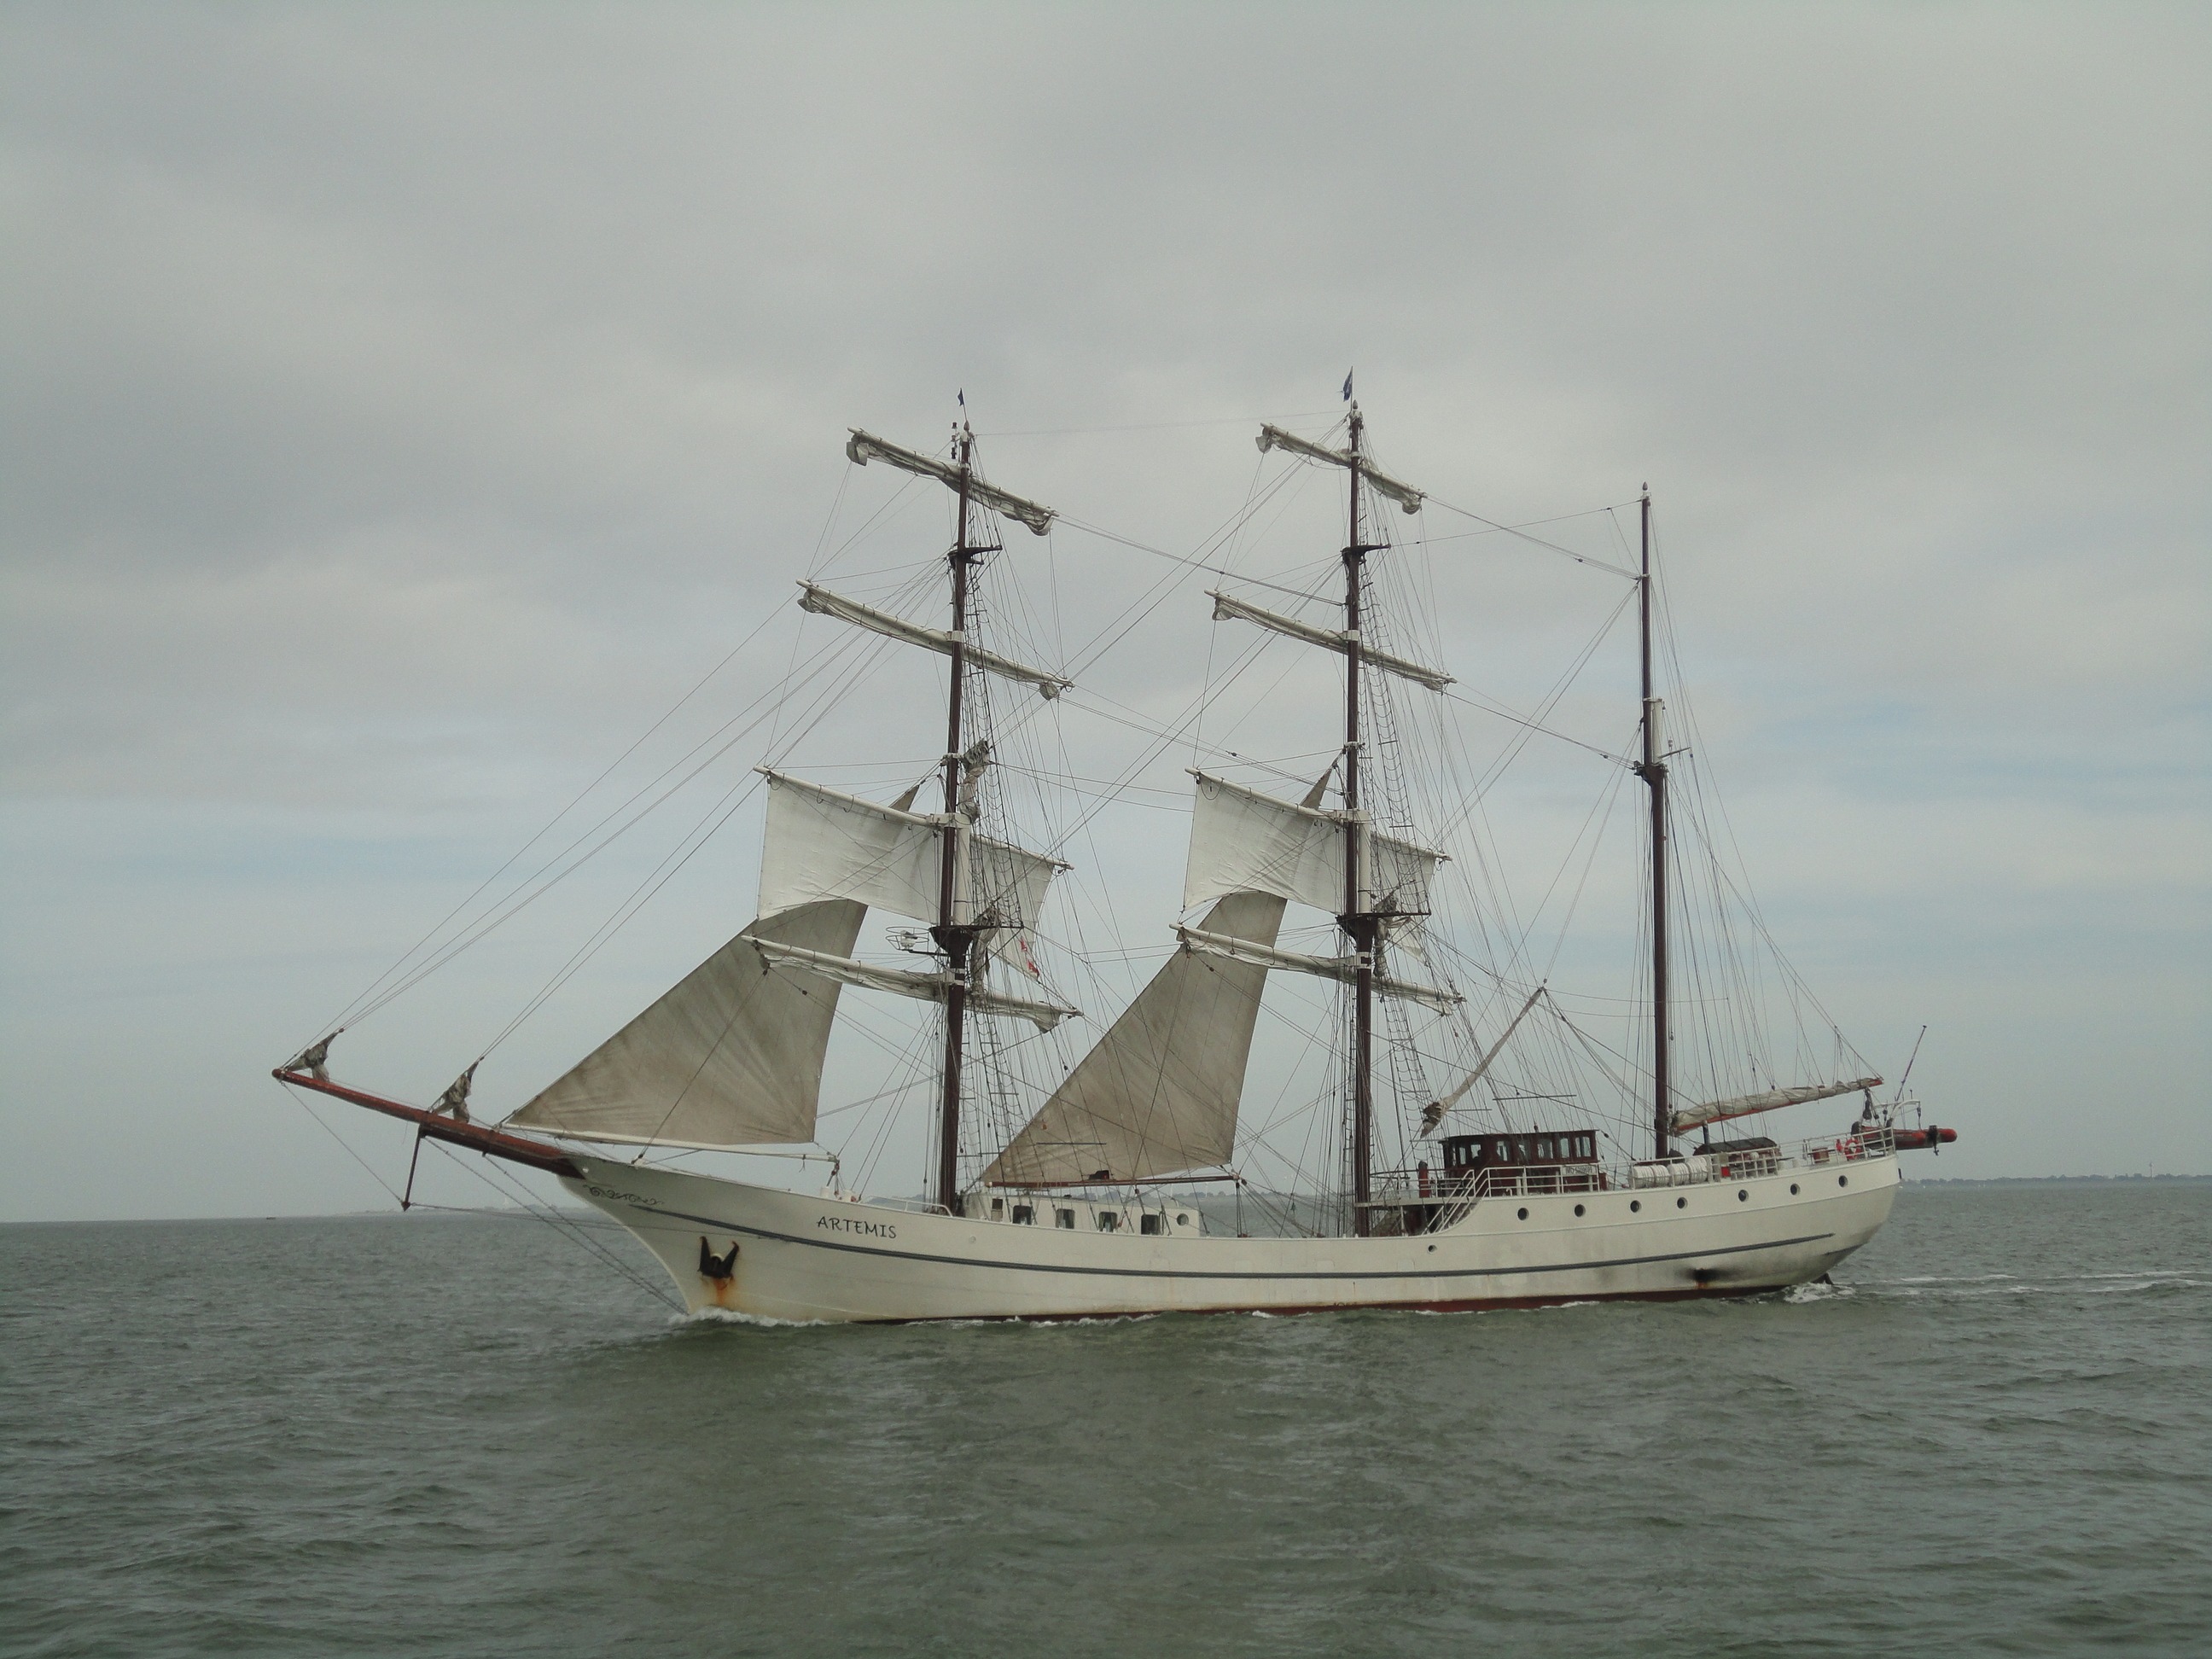
sea, water, boat, ship, mast, sailing, yacht, sailboat, ships, sail, clipper, sailing vessel, watercraft, schooner, windjammer, barque, frigate, sloop, brig, sailing ship, baltic sea, flagship, galeas, training ship, tall ship, full rigged ship, ship of the line, caravel, brigantine, fluyt, barquentine, manila galleon, sloop of war, east indiaman, water transportation, ship replica, baltimore clipper, first rate, steam frigate, galiot